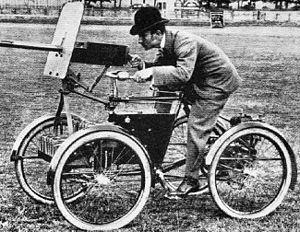
Une automitrailleuse ou auto-mitrailleuse est un véhicule militaire armé et légèrement blindé doté de roues. Malgré son nom, une automitrailleuse peut avoir un canon ou un lance-missiles plutôt qu'une mitrailleuse comme armement principal. Par rapport à un véhicule chenillé comme un char d'assaut, un véhicule sur roues est généralement moins cher et plus rapide mais se comporte souvent moins bien en tout-terrain.